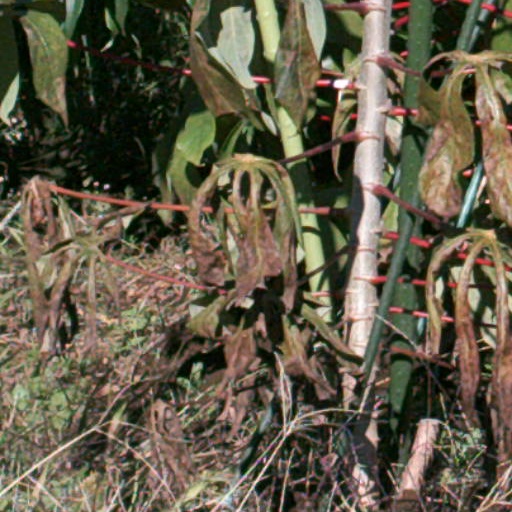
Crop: cassava